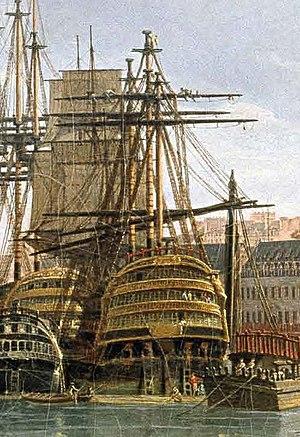
Vue de l'intérieur du port de Brest prise de l'ancienne cale de l'intendance: détail du Républicain